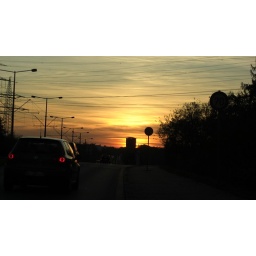
one last picture of the soon to be demolished water tower in Bochum-Wattenscheid